Louise Nevelson

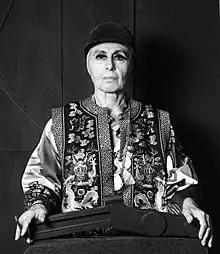
Nevelson in 1976

Louise Nevelson (September 23, 1899 – April 17, 1988) was an American sculptor known for her monumental, monochromatic, wooden wall pieces and outdoor sculptures. Born in the Poltava Governorate of the Russian Empire (present-day Kyiv Oblast, Ukraine), she emigrated with her family to the United States in the early 20th century. Nevelson learned English at school, as she spoke Yiddish at home.